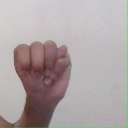
अक्षर: म